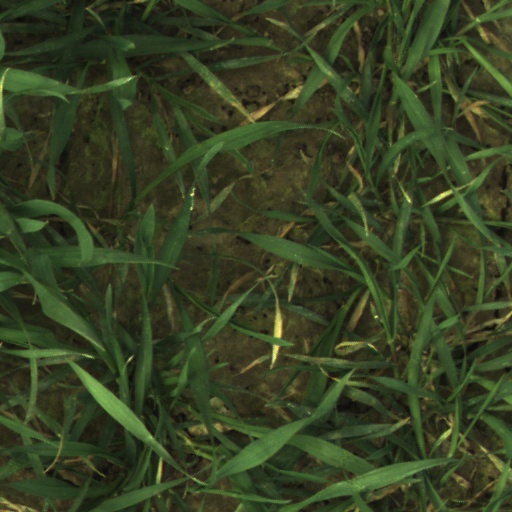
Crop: wheat